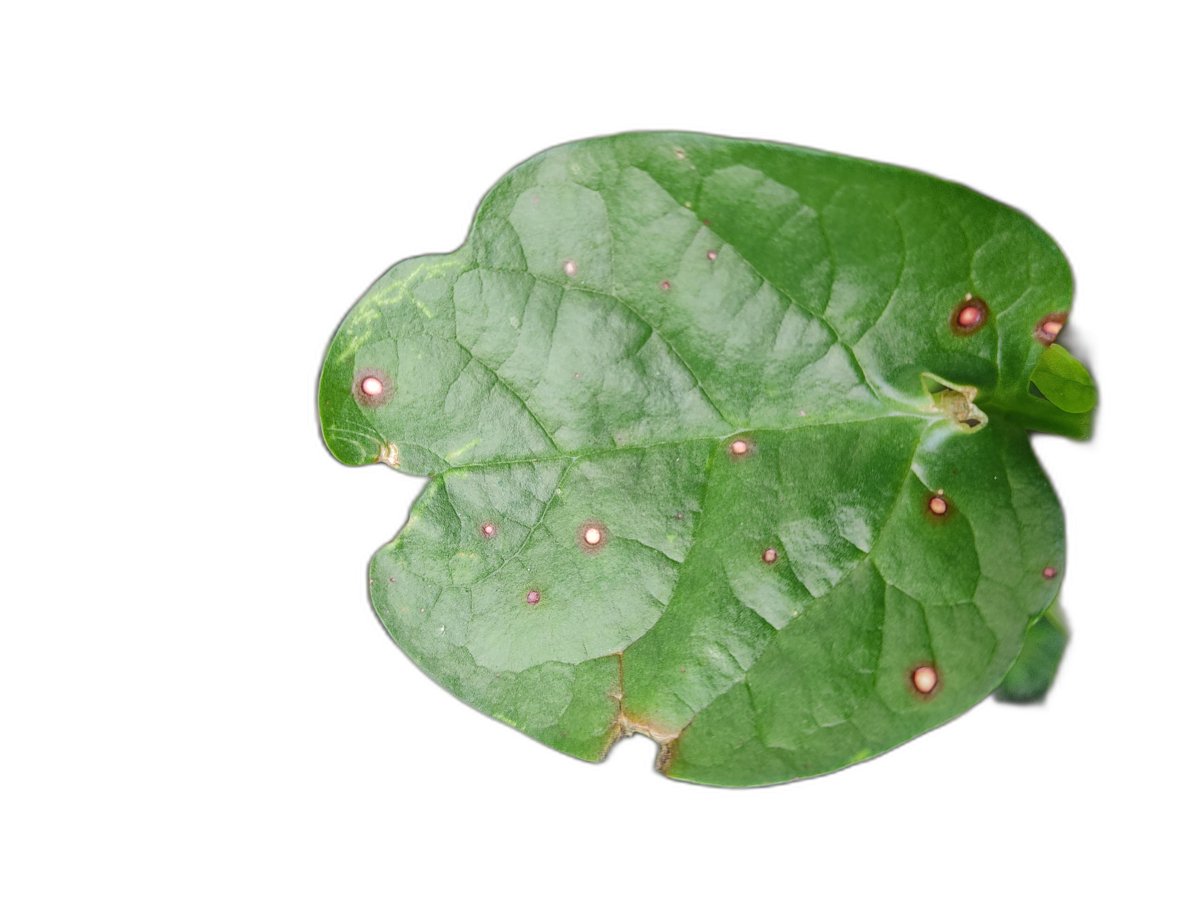
Label: Bacterial-Spot